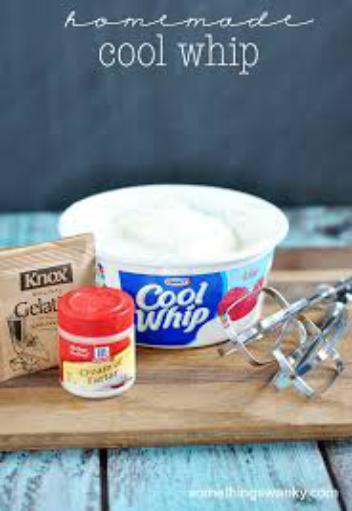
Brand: Cool Whip
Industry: Food